Slippery rail

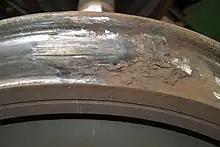
Flat spot

The loss of friction between wheels and rail results in loss of tractive force: the wheels begin to spin, and in some instances the train is unable to move. In braking, substantial loss of friction results in reduced braking force. Braking distances are considerably longer, and in extreme cases the wheels may even lock up, causing the train to slide. Modern locomotives and multiple units are equipped with Wheel slide protection to counter slippery rail conditions. Locked wheels can self-grind flat spots on the steel tyres, especially if the wheels are still sliding when arriving at a non-greasy section of rail, e.g. one that has previously been sanded. This causes the wheels to go out of profile (known colloquially as 'wheel flats'), which subsequently leads to severe vibration and the need for the wheels to be re-profiled or re-tyred at great expense.